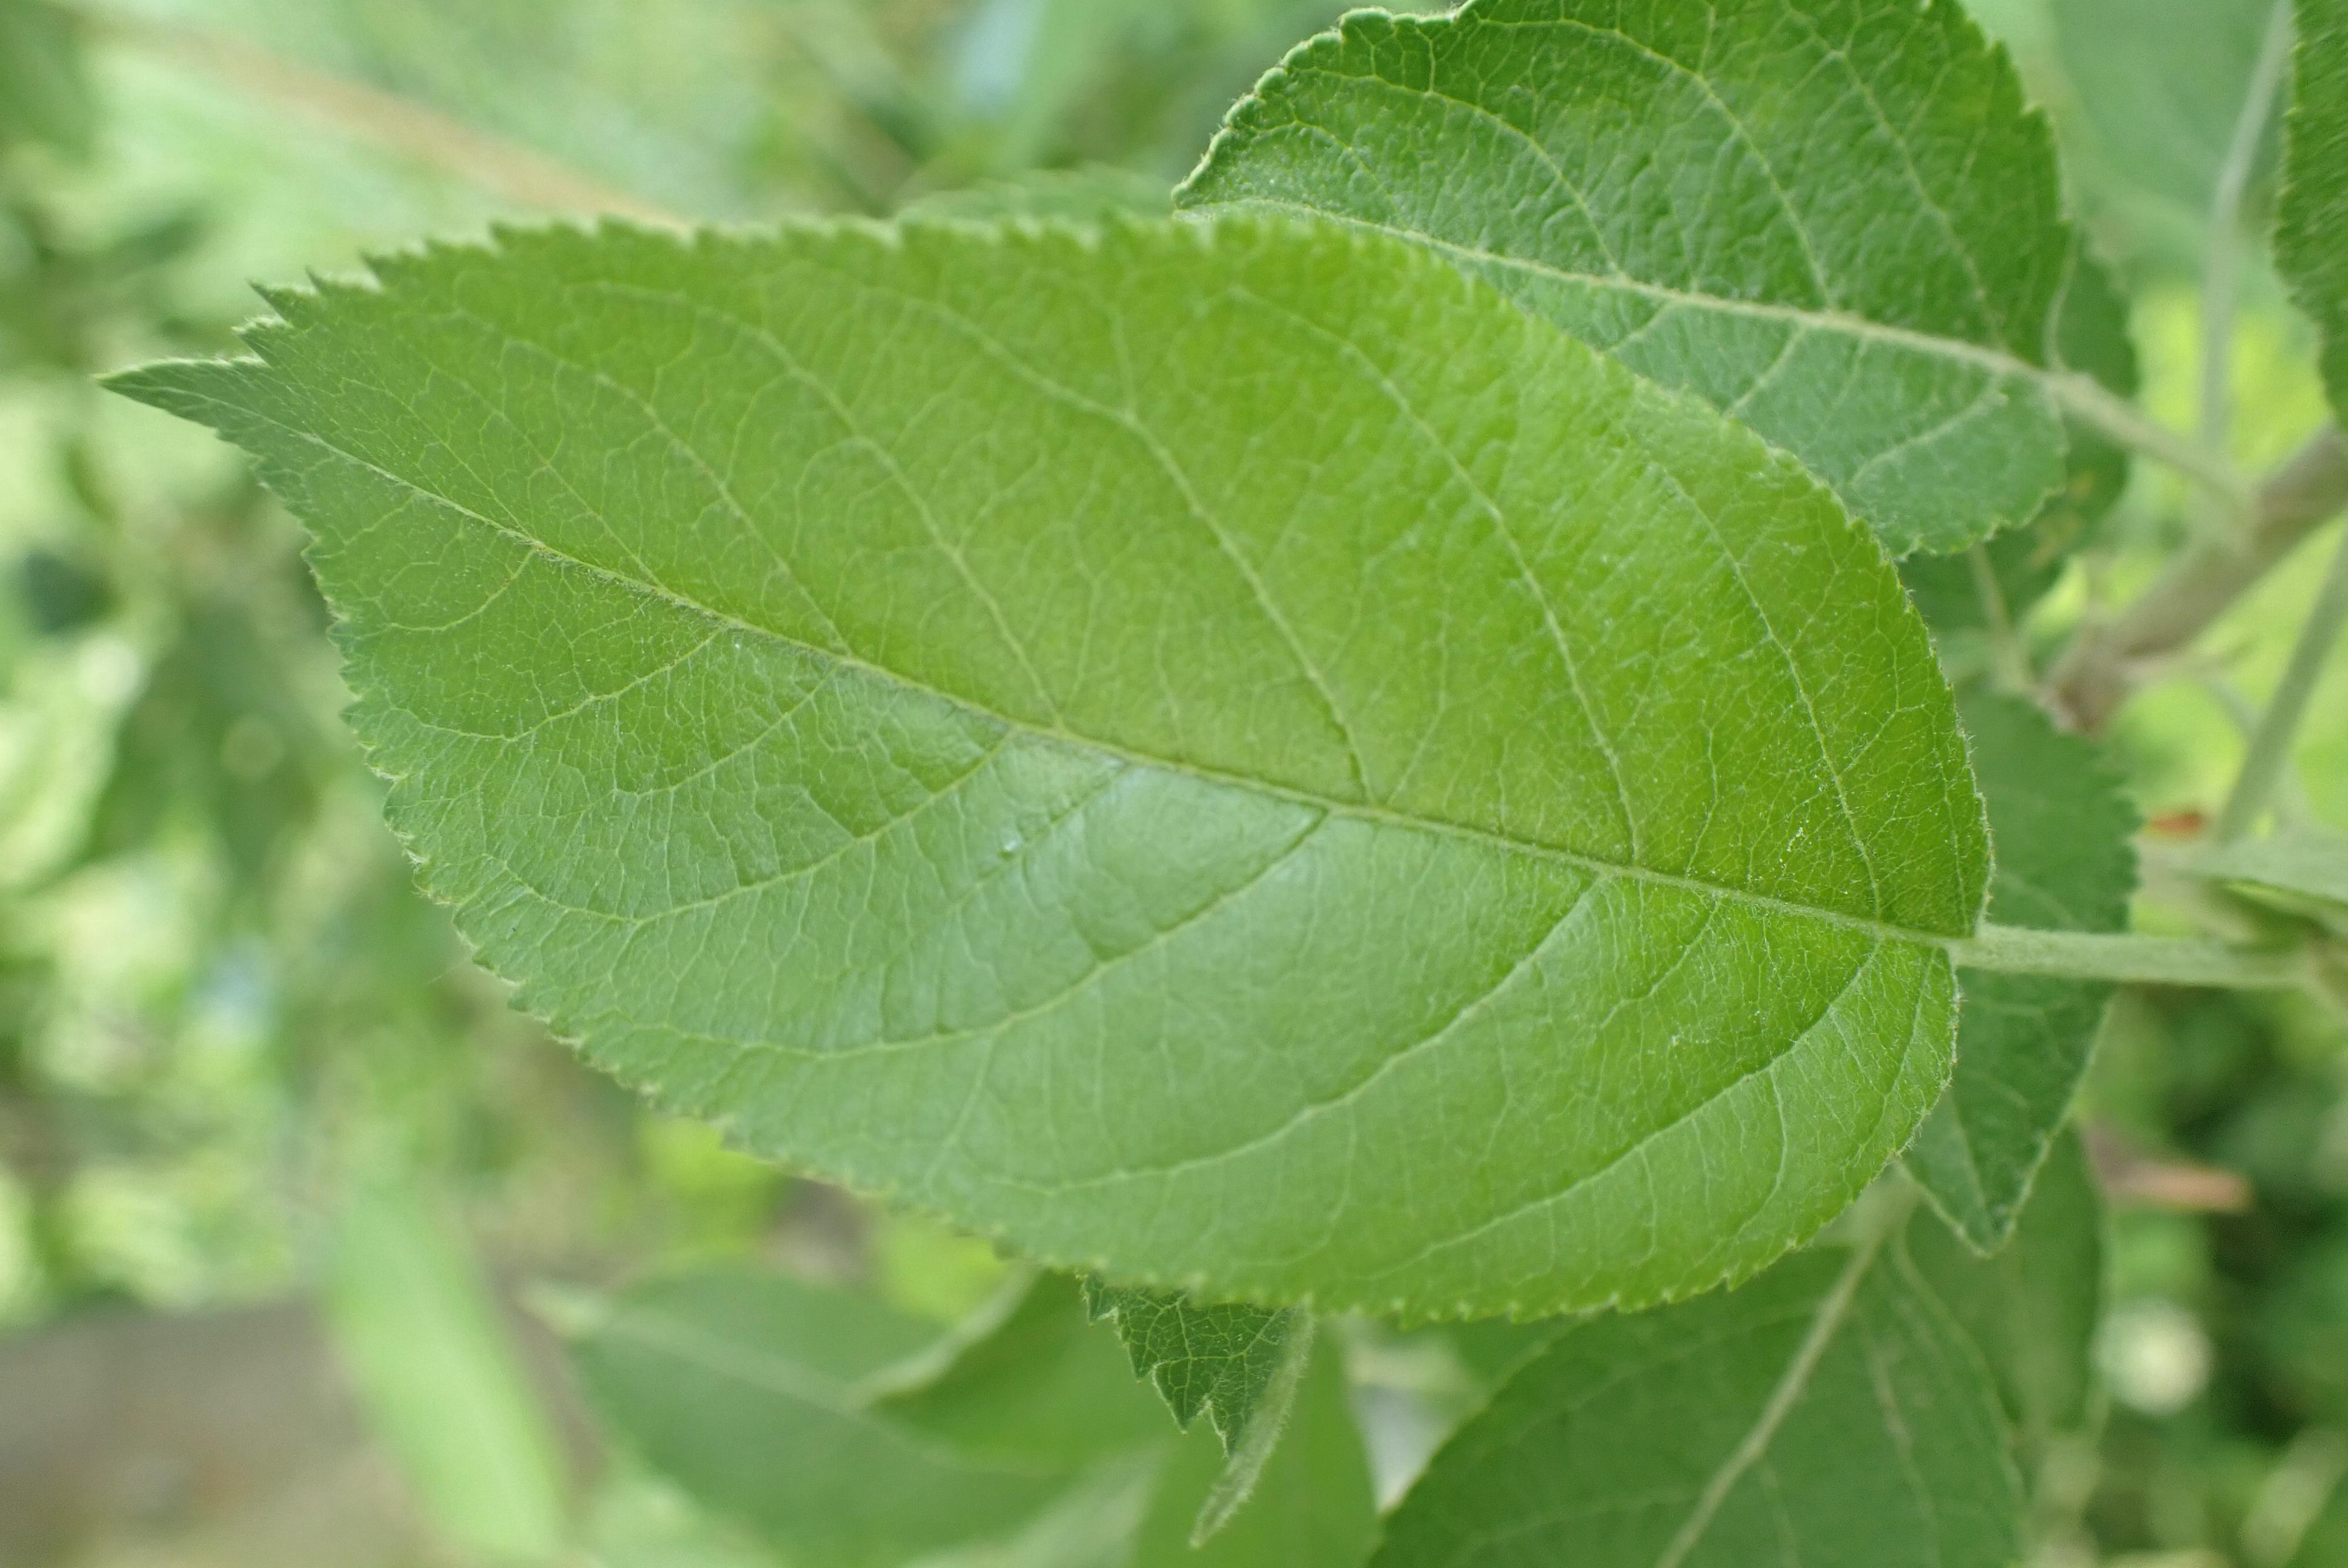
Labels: healthy